List of destroyer classes of the Indian Navy

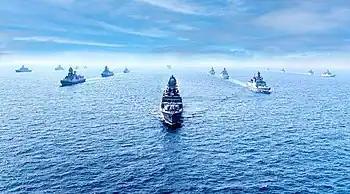
A flotilla of the Indian Navy's destroyers during Exercise Tropex 2023

In naval terminology, a destroyer is a fast, manoueverable, long-distance warship intended to escort larger vessels in a fleet, convoy or battle group and defend them against smaller, short-range attackers. Seventeen destroyers have served, or currently serve, in the Indian Navy. The navy operates 13 guided-missile destroyers from four classes: Visakhapatnam class, , , and . Six other destroyers (three R class and three ) have been decommissioned and scrapped.